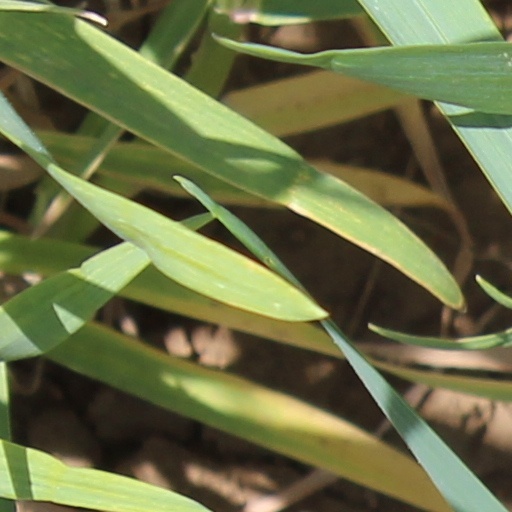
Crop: wheat